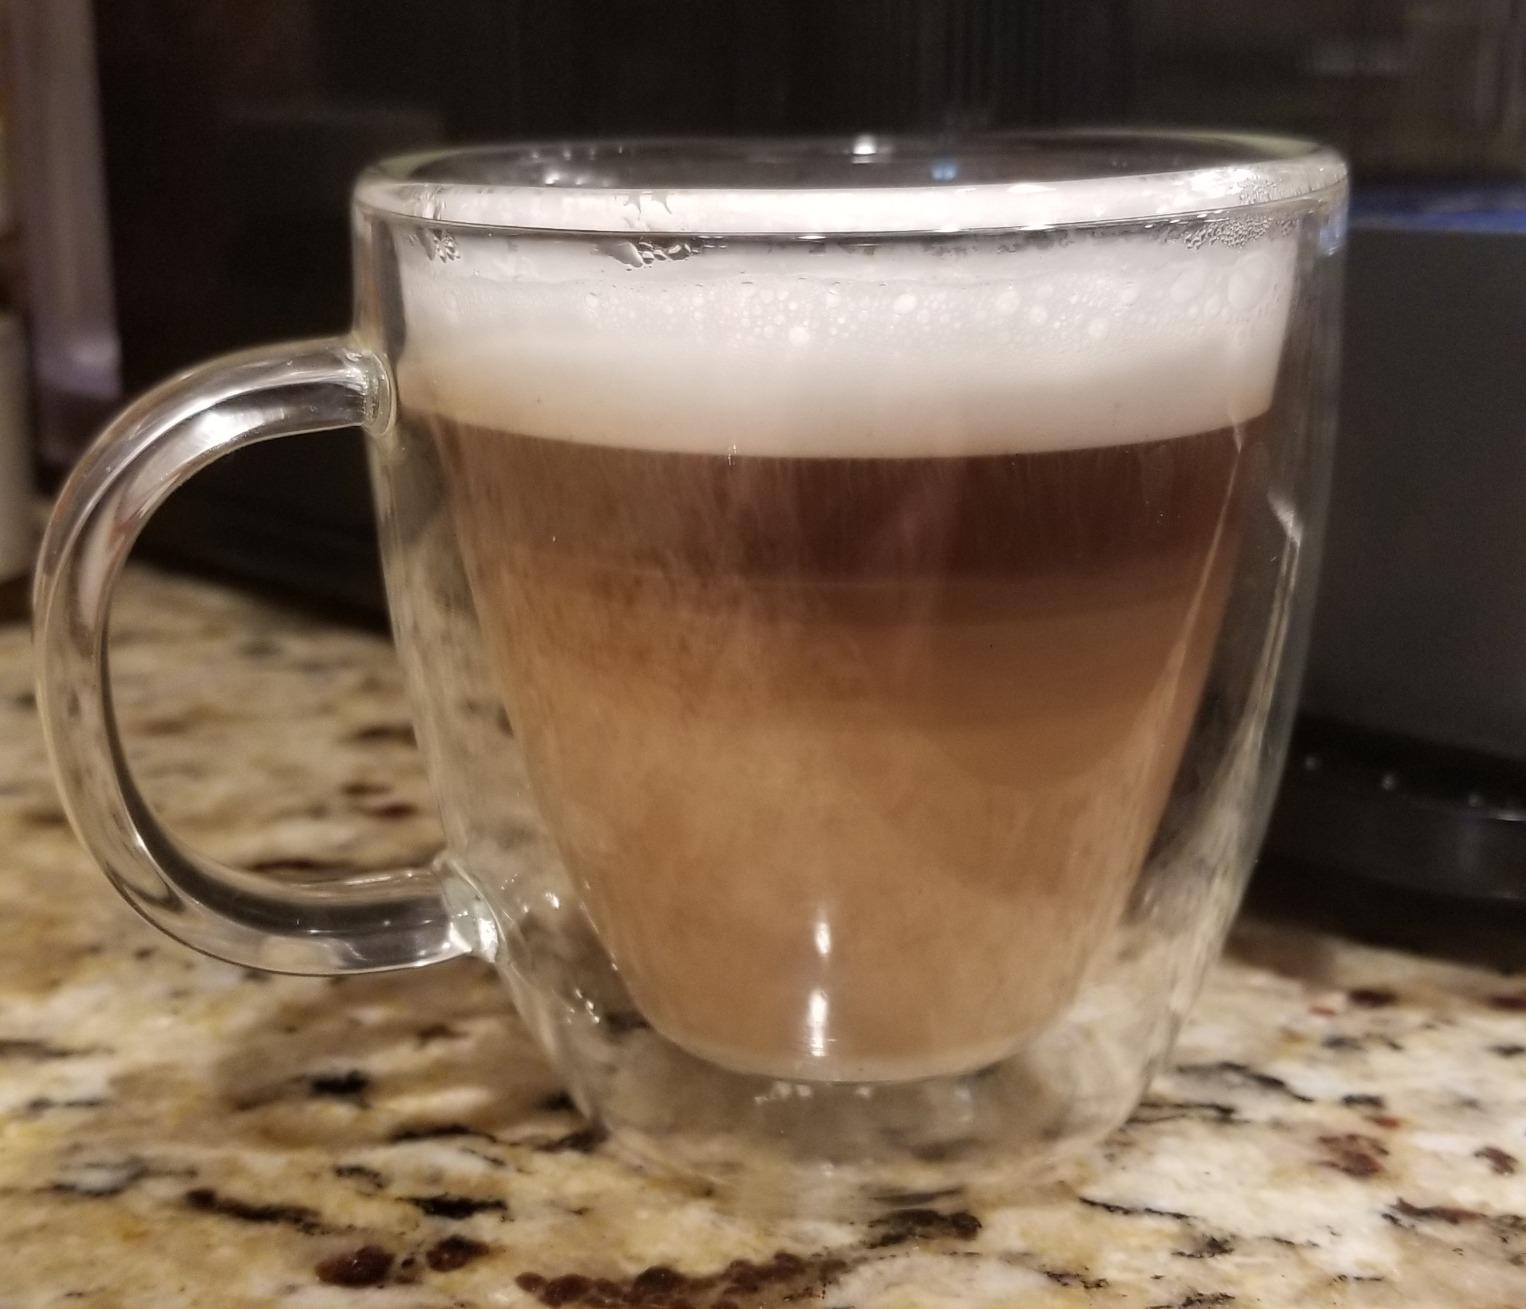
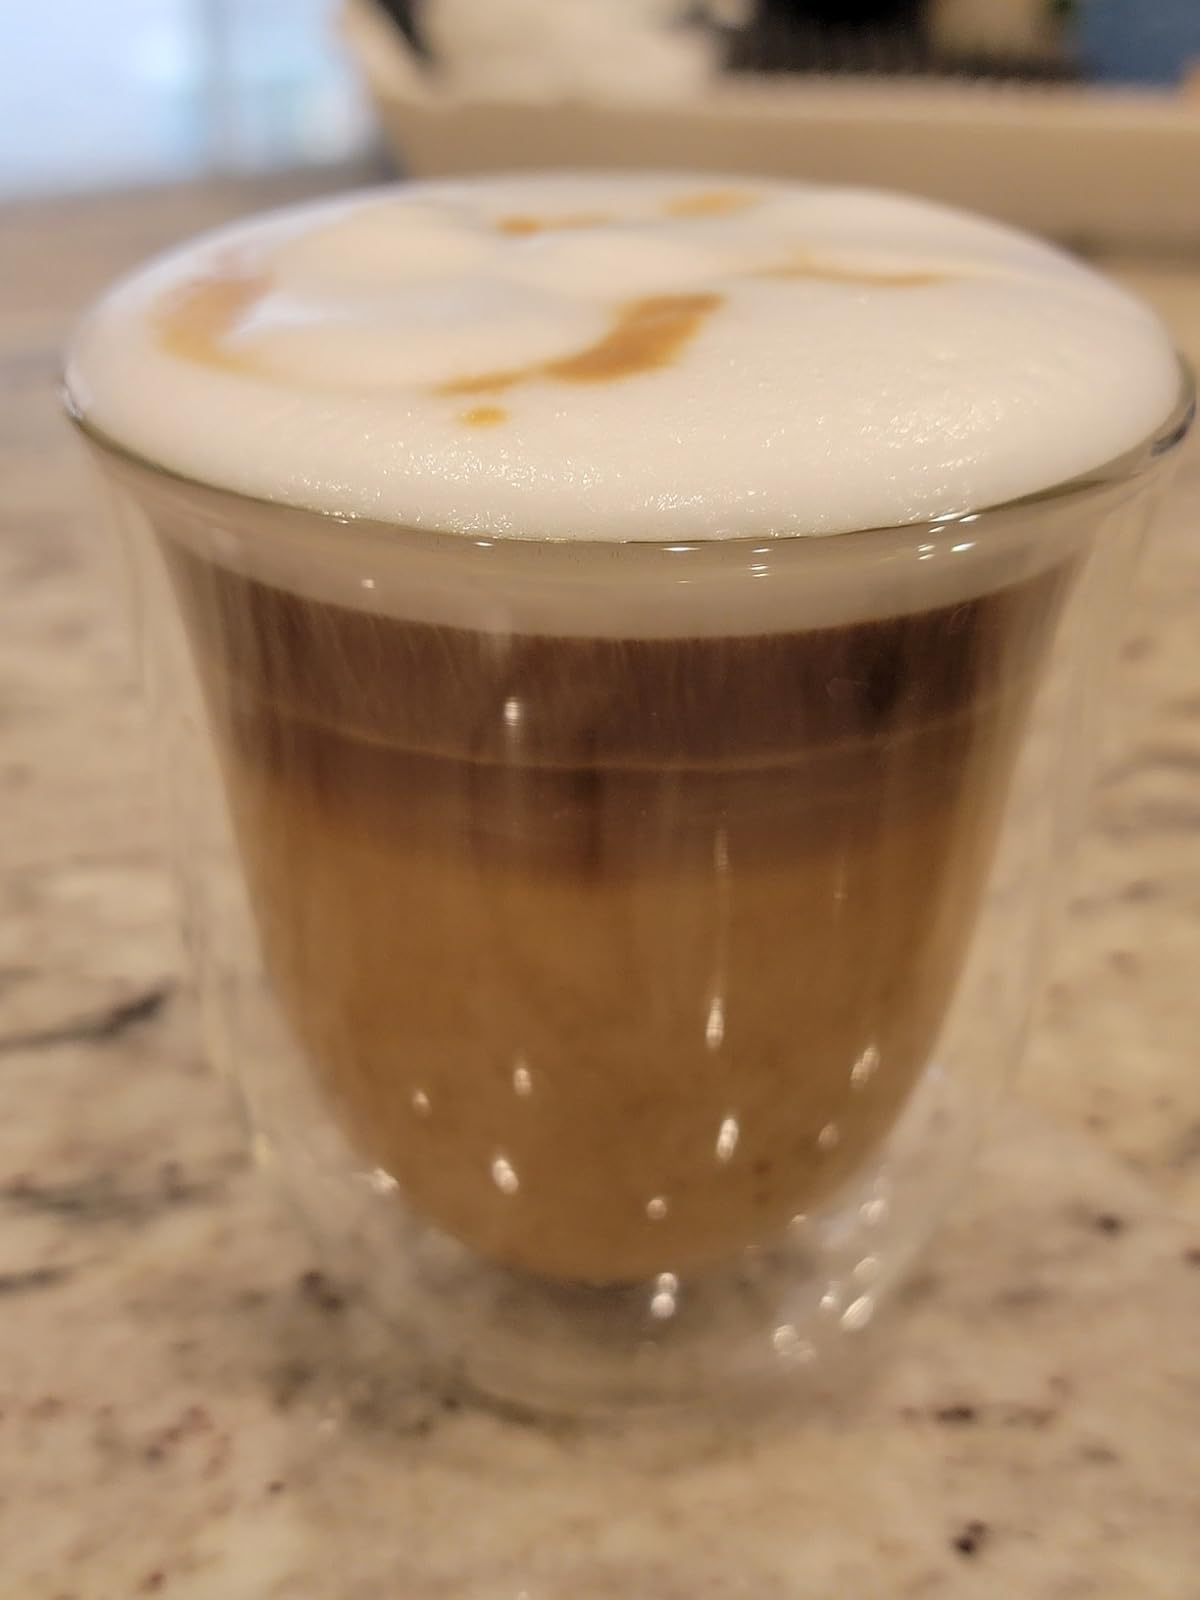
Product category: items_mug
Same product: no